Vicki Paterson

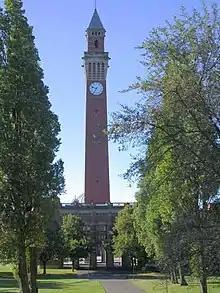
Birmingham University

She graduated from Birmingham University with a B.Ed in Education in 1978, and earned an MBA (Ed) at London South Bank University.